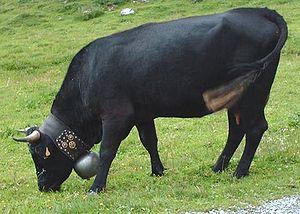
L'élevage bovin au Brésil résulte de l'introduction de bovins issus de l'élevage portugais, pays d'origine des colonisateurs. Par la suite des introductions de zébus, bien adaptés aux conditions climatiques du pays, ont eu lieu. Des races métissées créées au Brésil sont également élevées.
La Suisse est un pays d'élevage, lié à la prédominance de pâturages non cultivables: les alpages.
La vache d'Hérens ou eringer en allemand, est une race bovine suisse originaire du Valais.